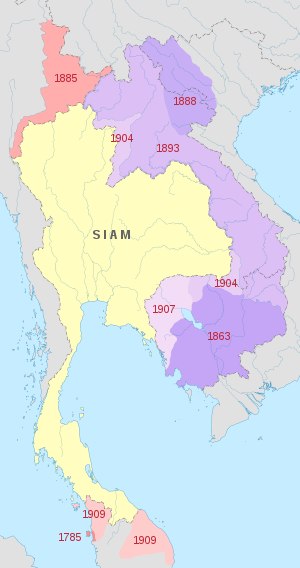
Britisk Malaya / Historie / Nordlige Malaystater og Siam
Britisk og fransk pres tvang Siam til at opgive territorielle krav i Indokina og på Malaccahalvøen.
Britisk Malaya var fællesbetegnelsen på en række mindre stater på Malayahalvøen, som blev koloniserede af Storbritannien i det 18. og 19. århundrede. Områderne, som dannede Britisk Malaya, indgik senere i Malaysia.